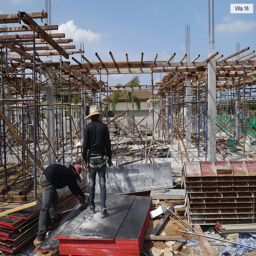
early stage construction of a villa featuring the car port